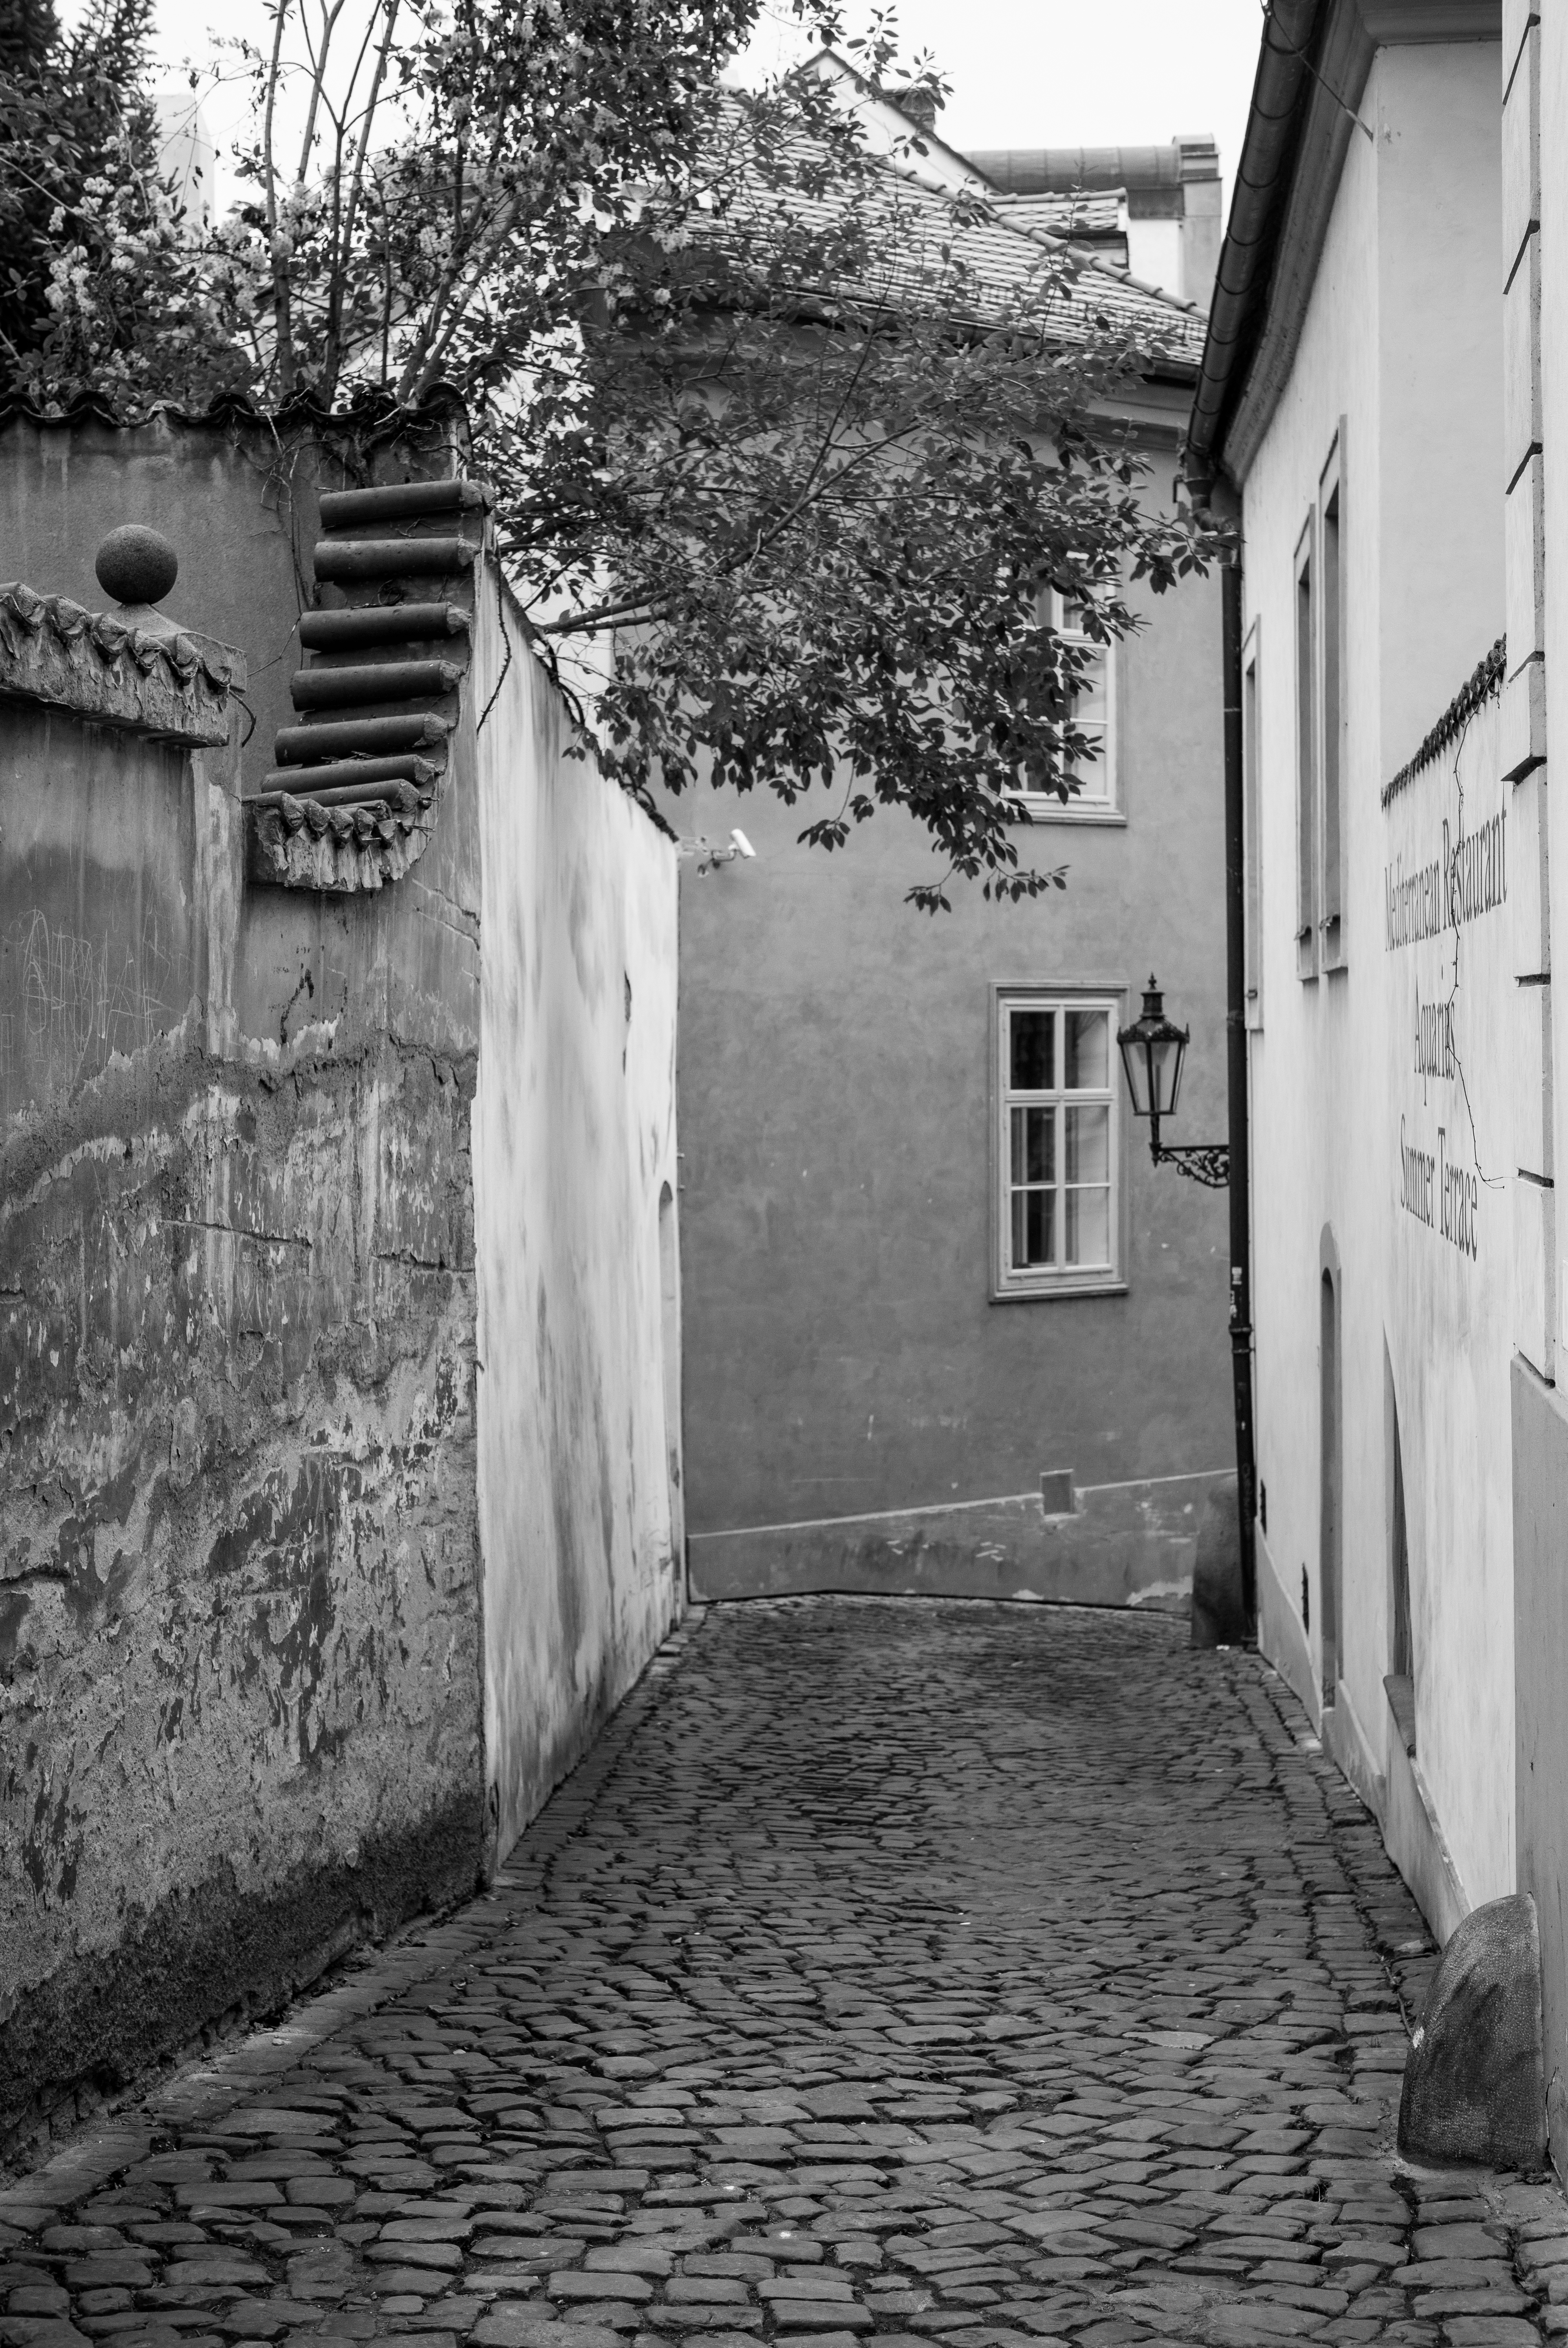
black and white, road, white, street, house, fall, town, alley, wall, cityscape, europe, autumn, prague, black, monochrome, lane, bw, m, infrastructure, photograph, praga, 50, still, quarter, republic, quiet, leica, mala, 240, summilux, strana, czech, czechia, bohemia, cesko, praha, praag, prag, lesser, ulice, zakouti, neighbourhood, urban area, monochrome photography